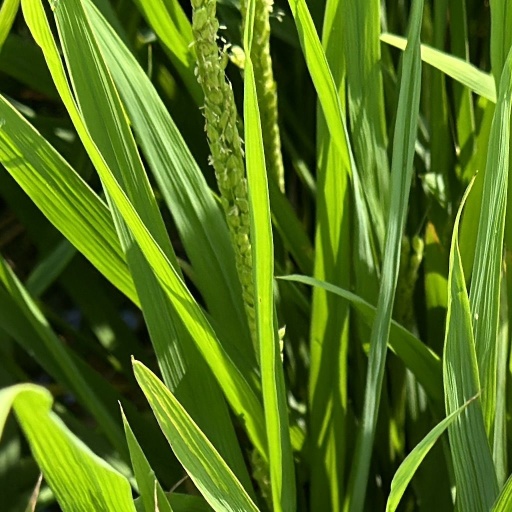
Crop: rice